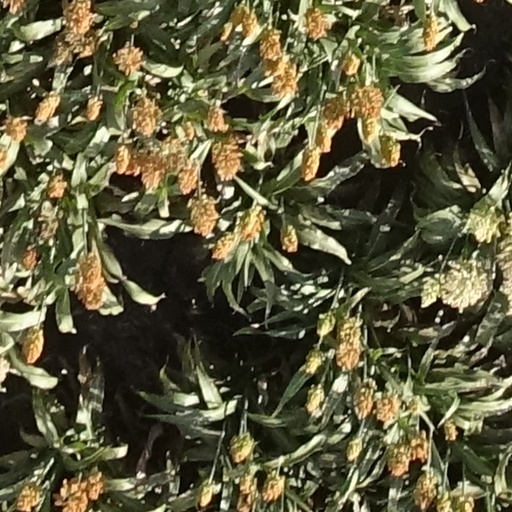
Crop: sorghum